Stubbers

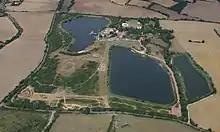
Stubbers grounds

Stubbers was a stately home in North Ockendon, Essex, England. The house was demolished in 1955 and the grounds became the Stubbers Activity Centre in 2011.